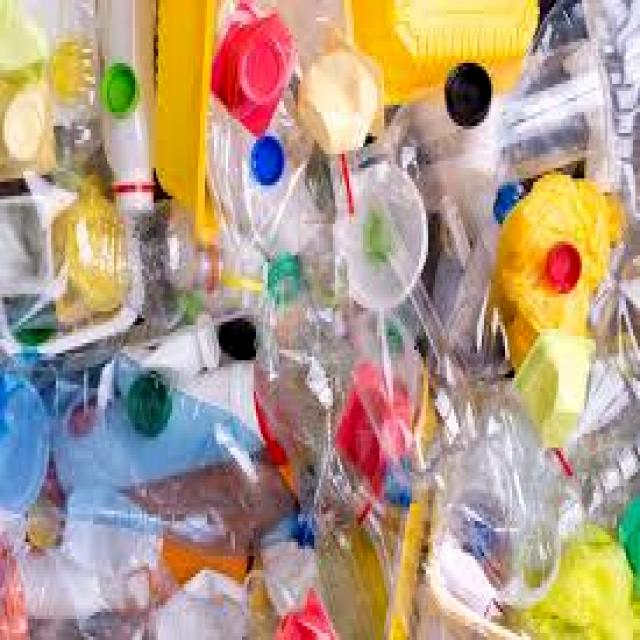
Label: Garbage